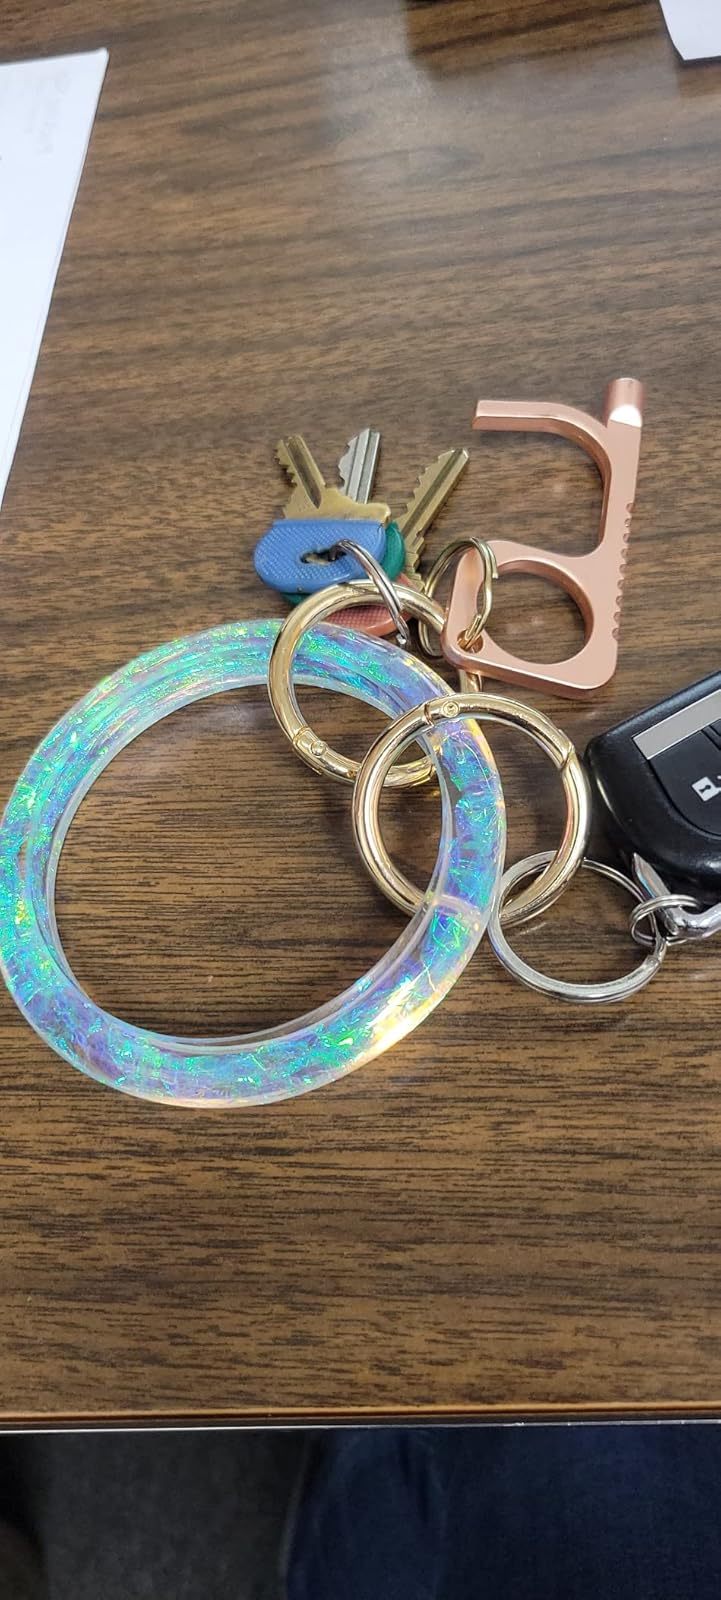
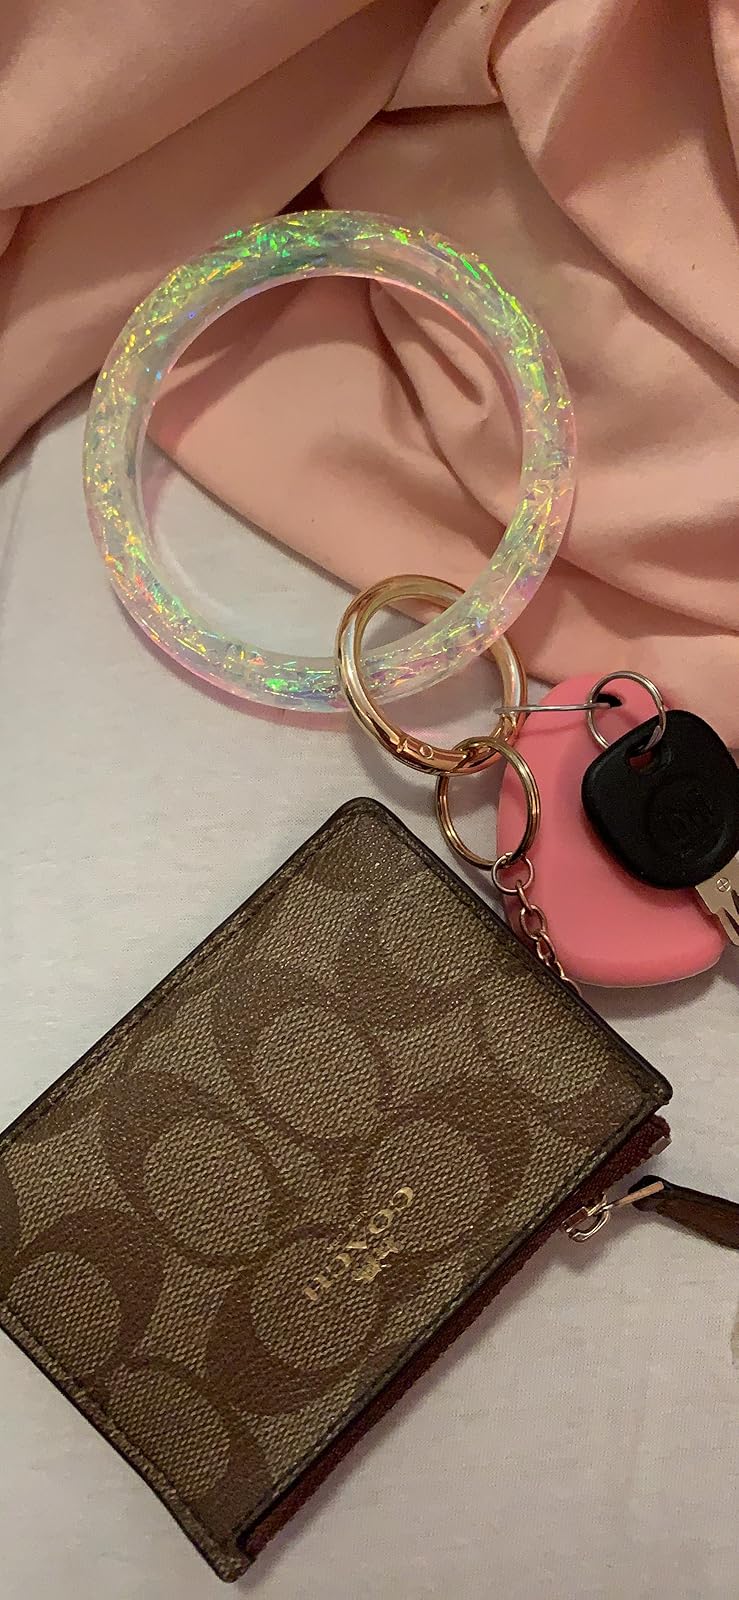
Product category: accessories_keychain
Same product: yes